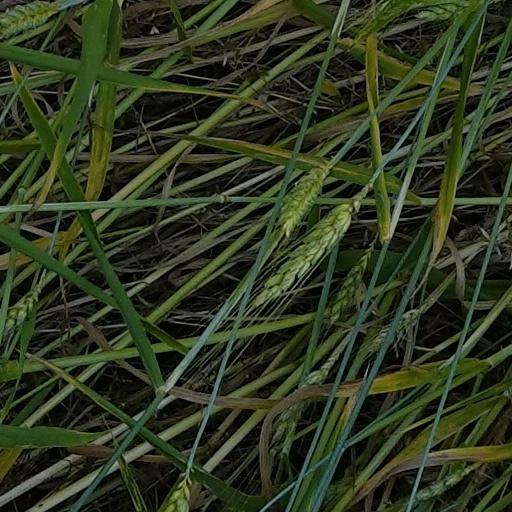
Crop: wheat